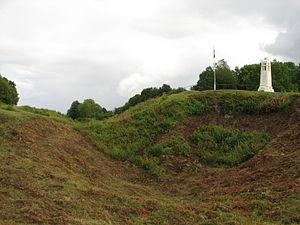
Sommet de la butte de Vauquois dans la Meuse, coupée par les cratères de la ""guerre des mines"" de la bataille de Vauquois, lors de la Première Guerre mondiale. En arrière plan, le monument français.
La butte de Vauquois est un des haut lieux où se déroulèrent les combats de l'Argonne au cours de la Première Guerre mondiale qui opposèrent les armées allemande et française, situé sur le territoire de la commune de Vauquois, dans le département de la Meuse.
Cette page concerne les événements qui se sont produits durant l'année 1914 en Lorraine.
Vauquois est une commune française située dans le département de la Meuse, en région Grand Est.